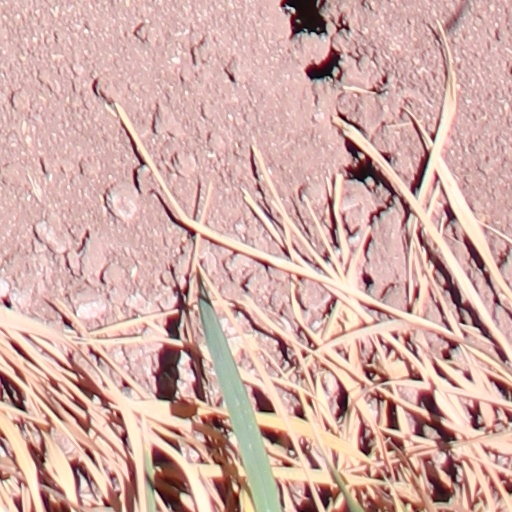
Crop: wheat